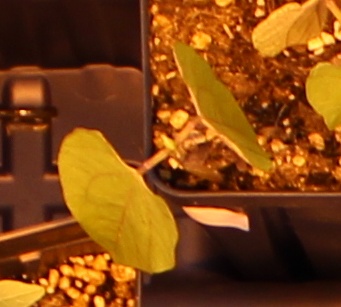
Label: Blackbean